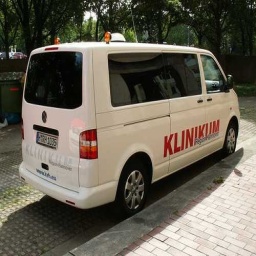
Label: ambulance